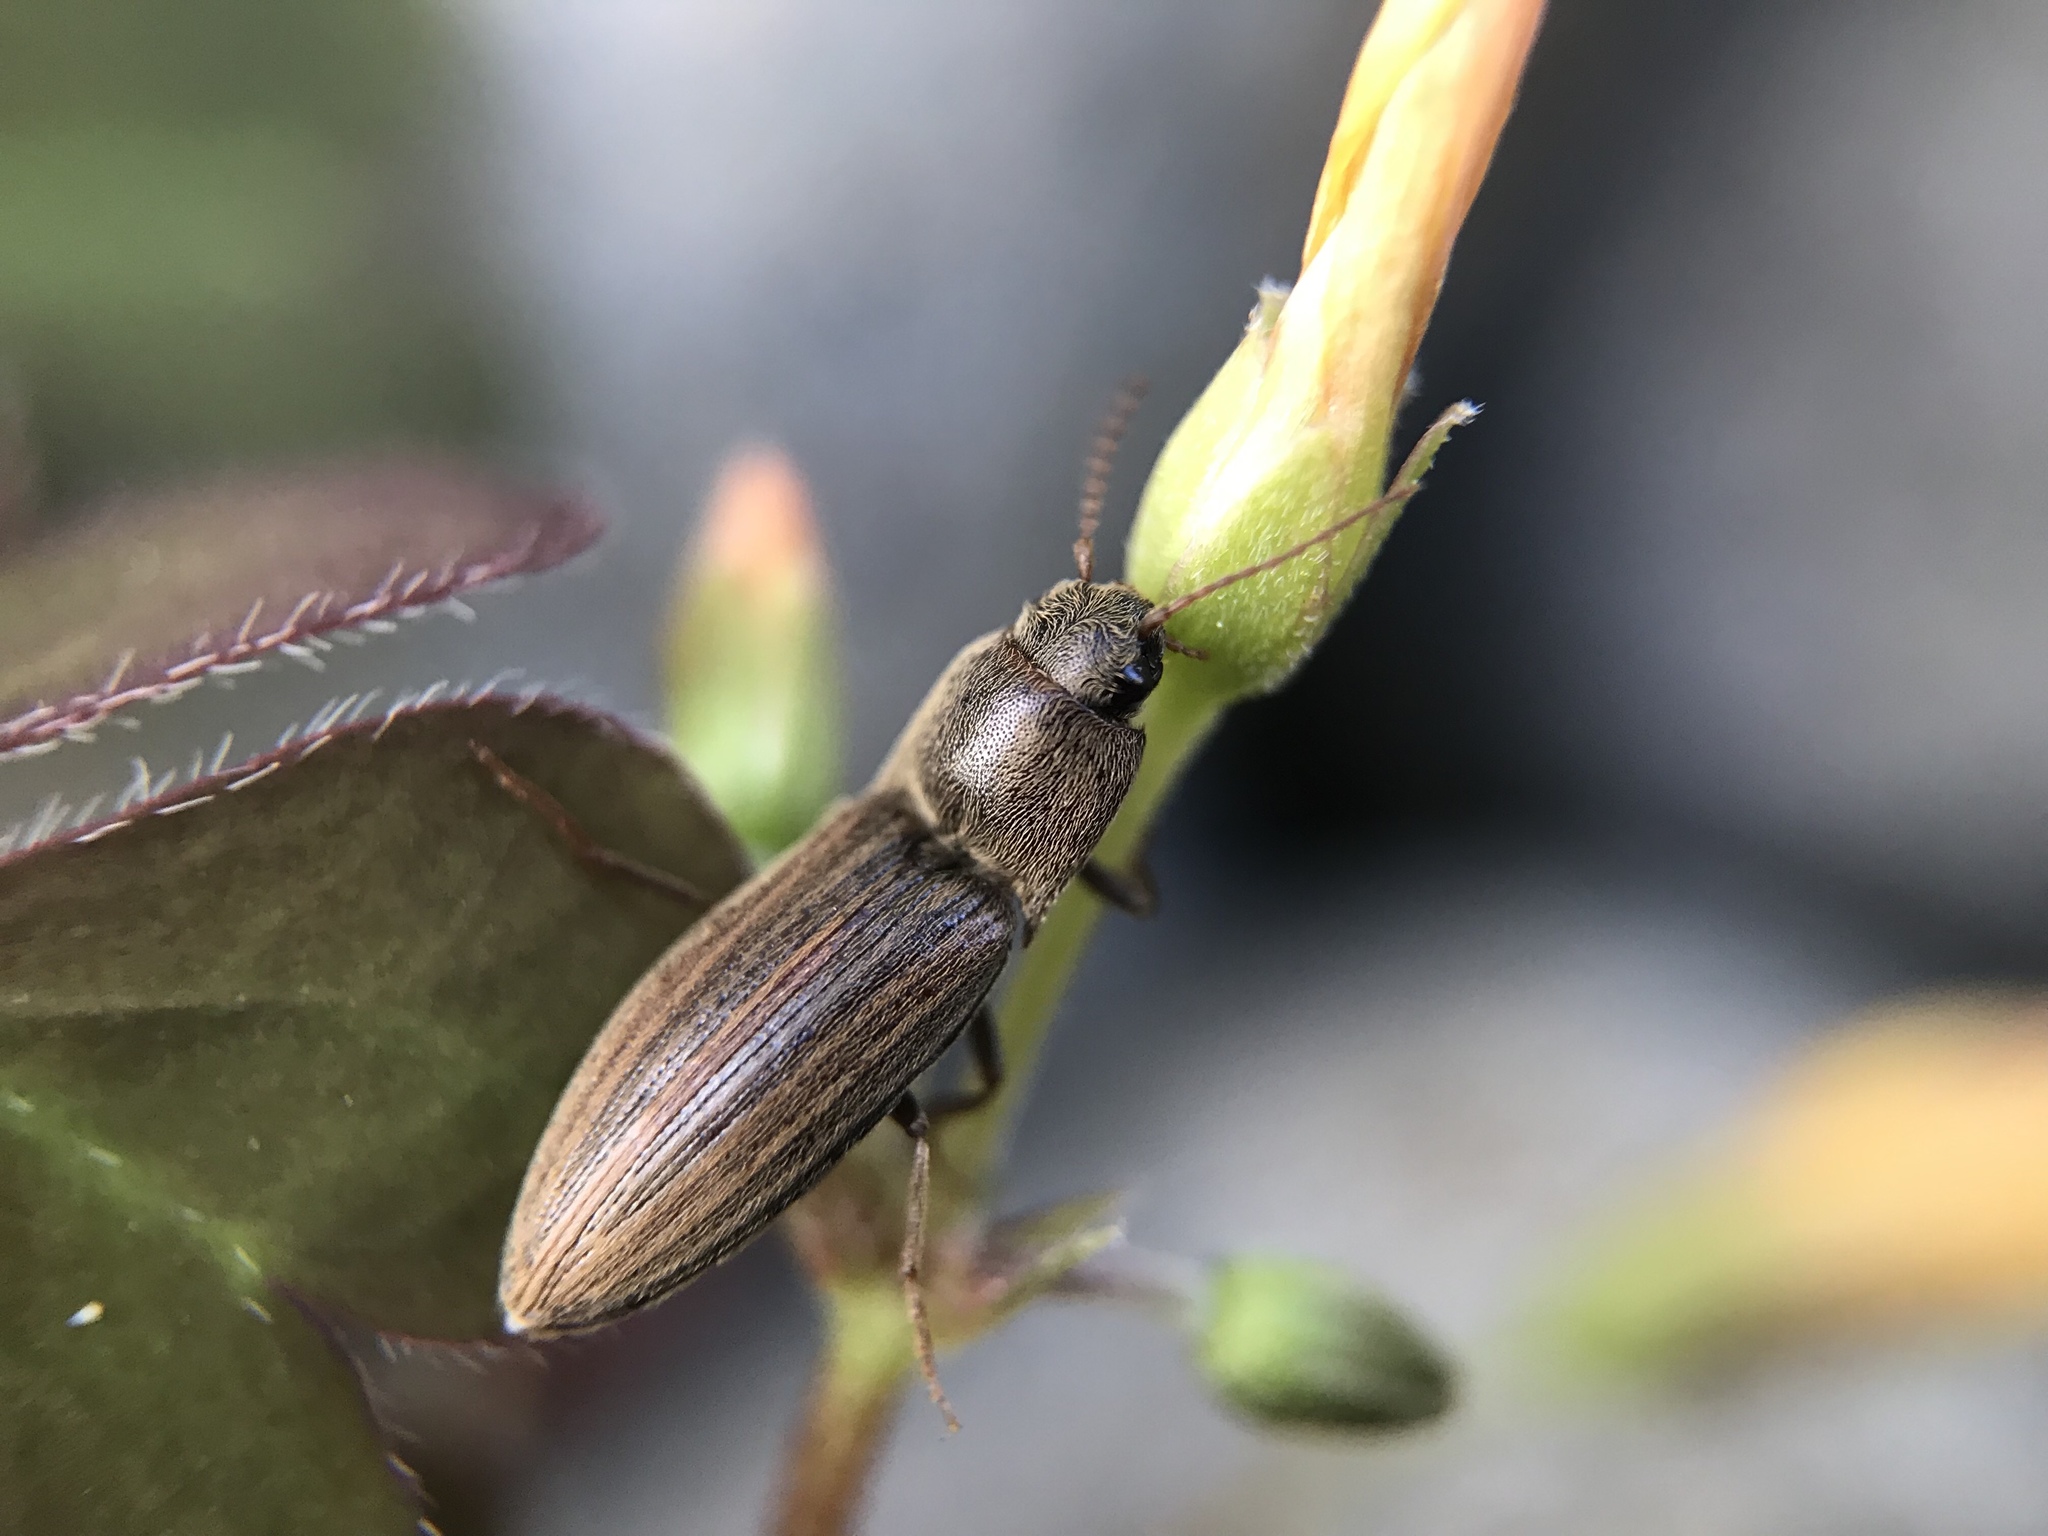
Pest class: clickbeetles_wireworms